Herman Casler

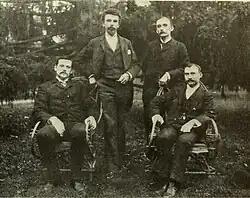
First meeting of the members of the K.M.C.D. Syndicate on September 22, 1895, from left: Henrey Norton "Harry" Marvin, William Kennedy Laurie Dickson, Herman Casler, and Elias Bernard Koopman taken at the home of Harry Marvin, Canastota, New York

Herman Casler (March 12, 1867 – July 20, 1939) was an American inventor and co-founder of the partnership called the K.M.C.D. Syndicate, along with W.K-L. Dickson, Elias Koopman, and Henry N "Harry" Marvin, which eventually was incorporated into the American Mutoscope Company in December 1895.